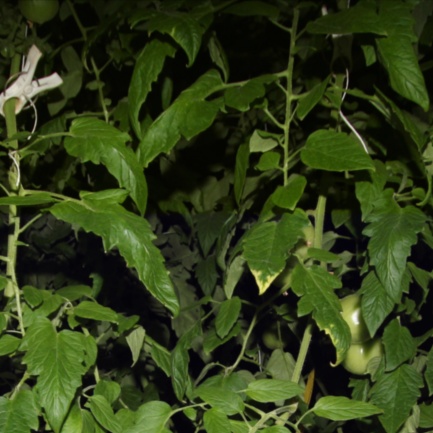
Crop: tomato